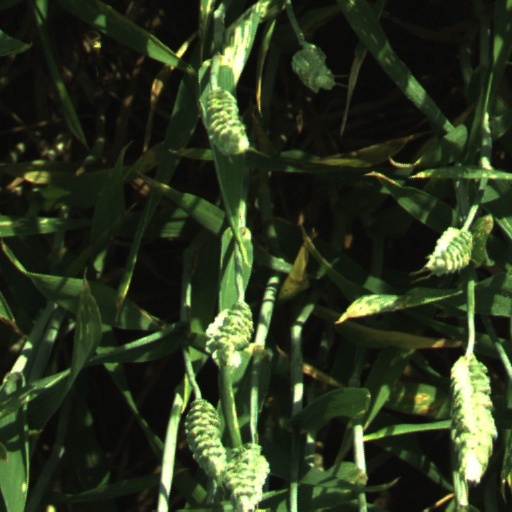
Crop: wheat